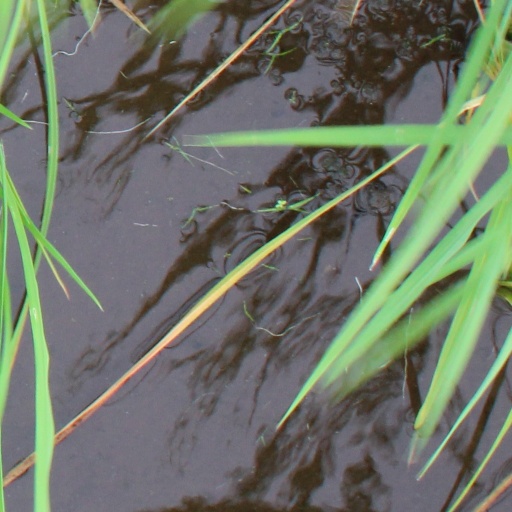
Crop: rice